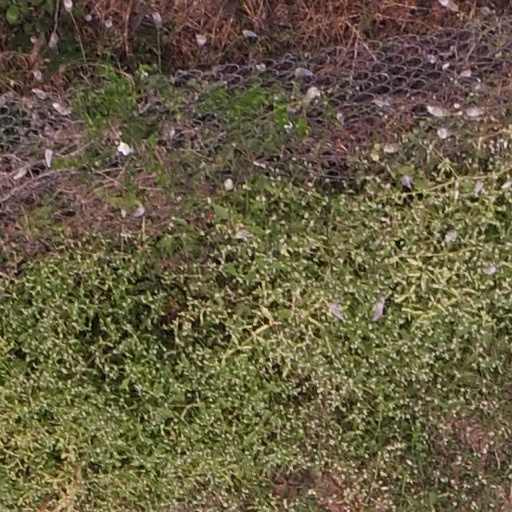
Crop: maize; corn